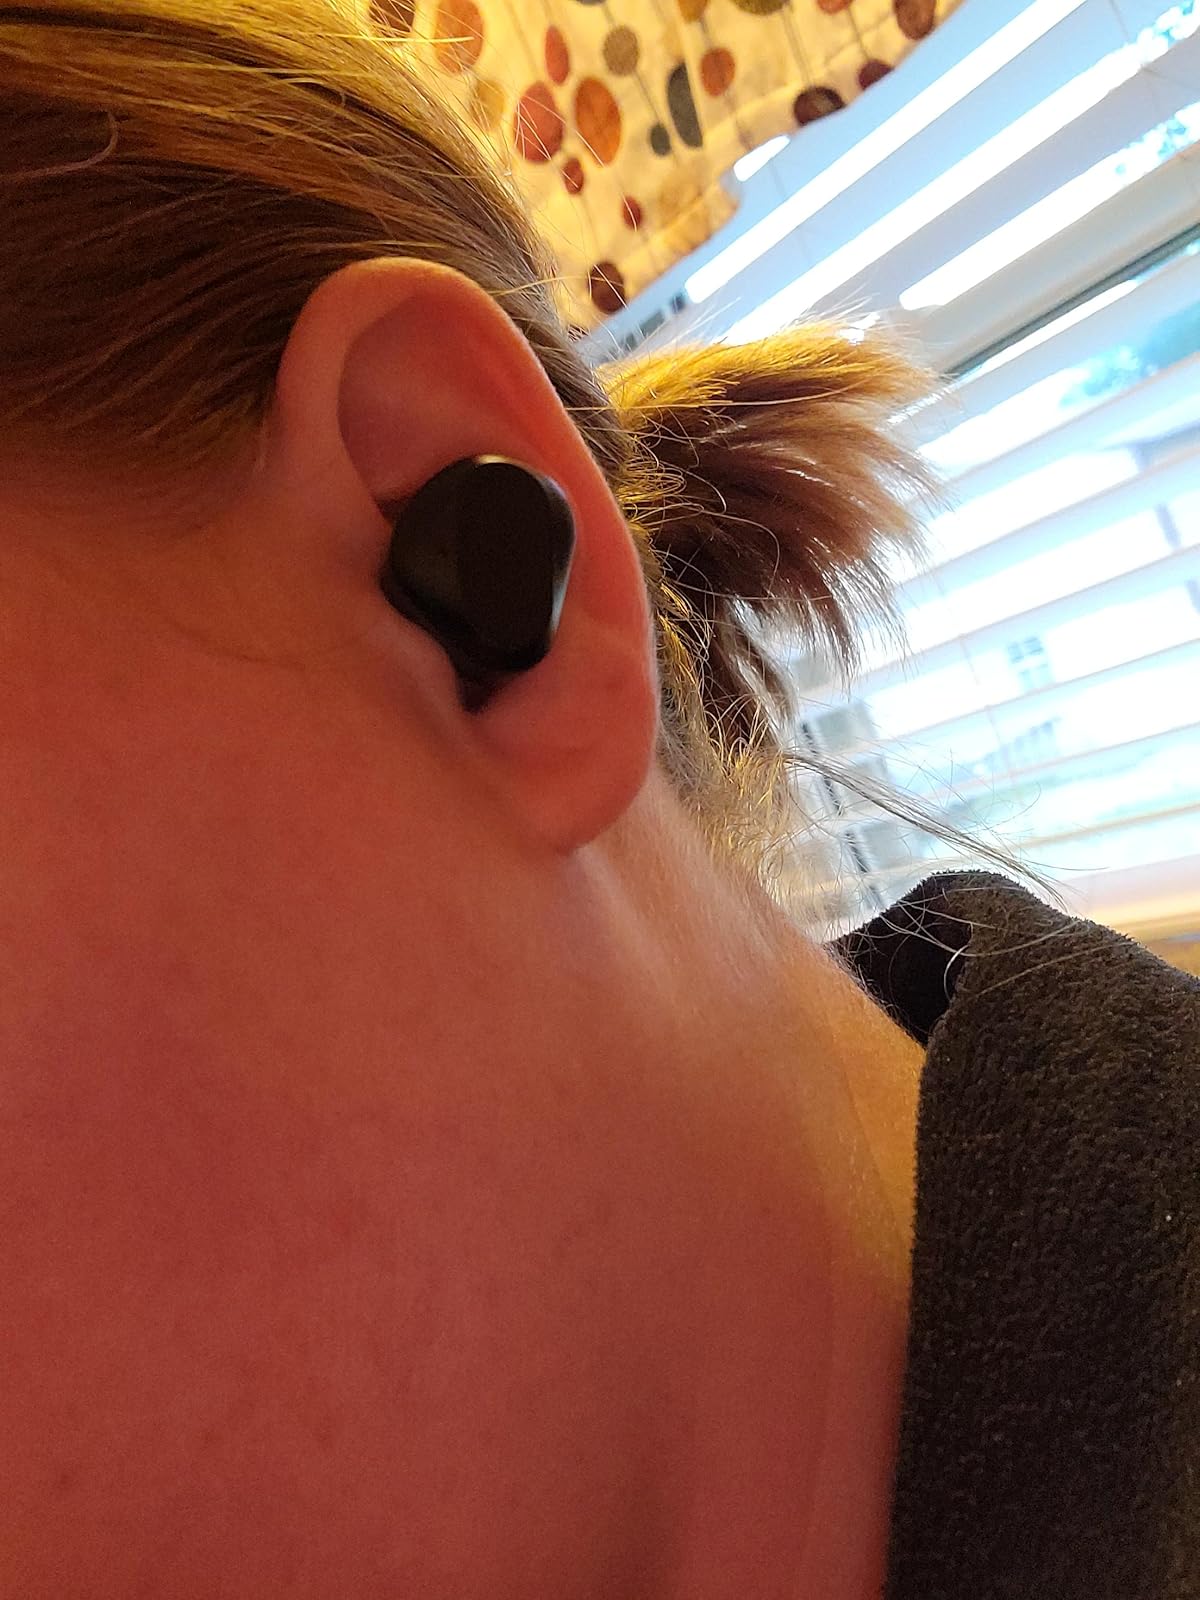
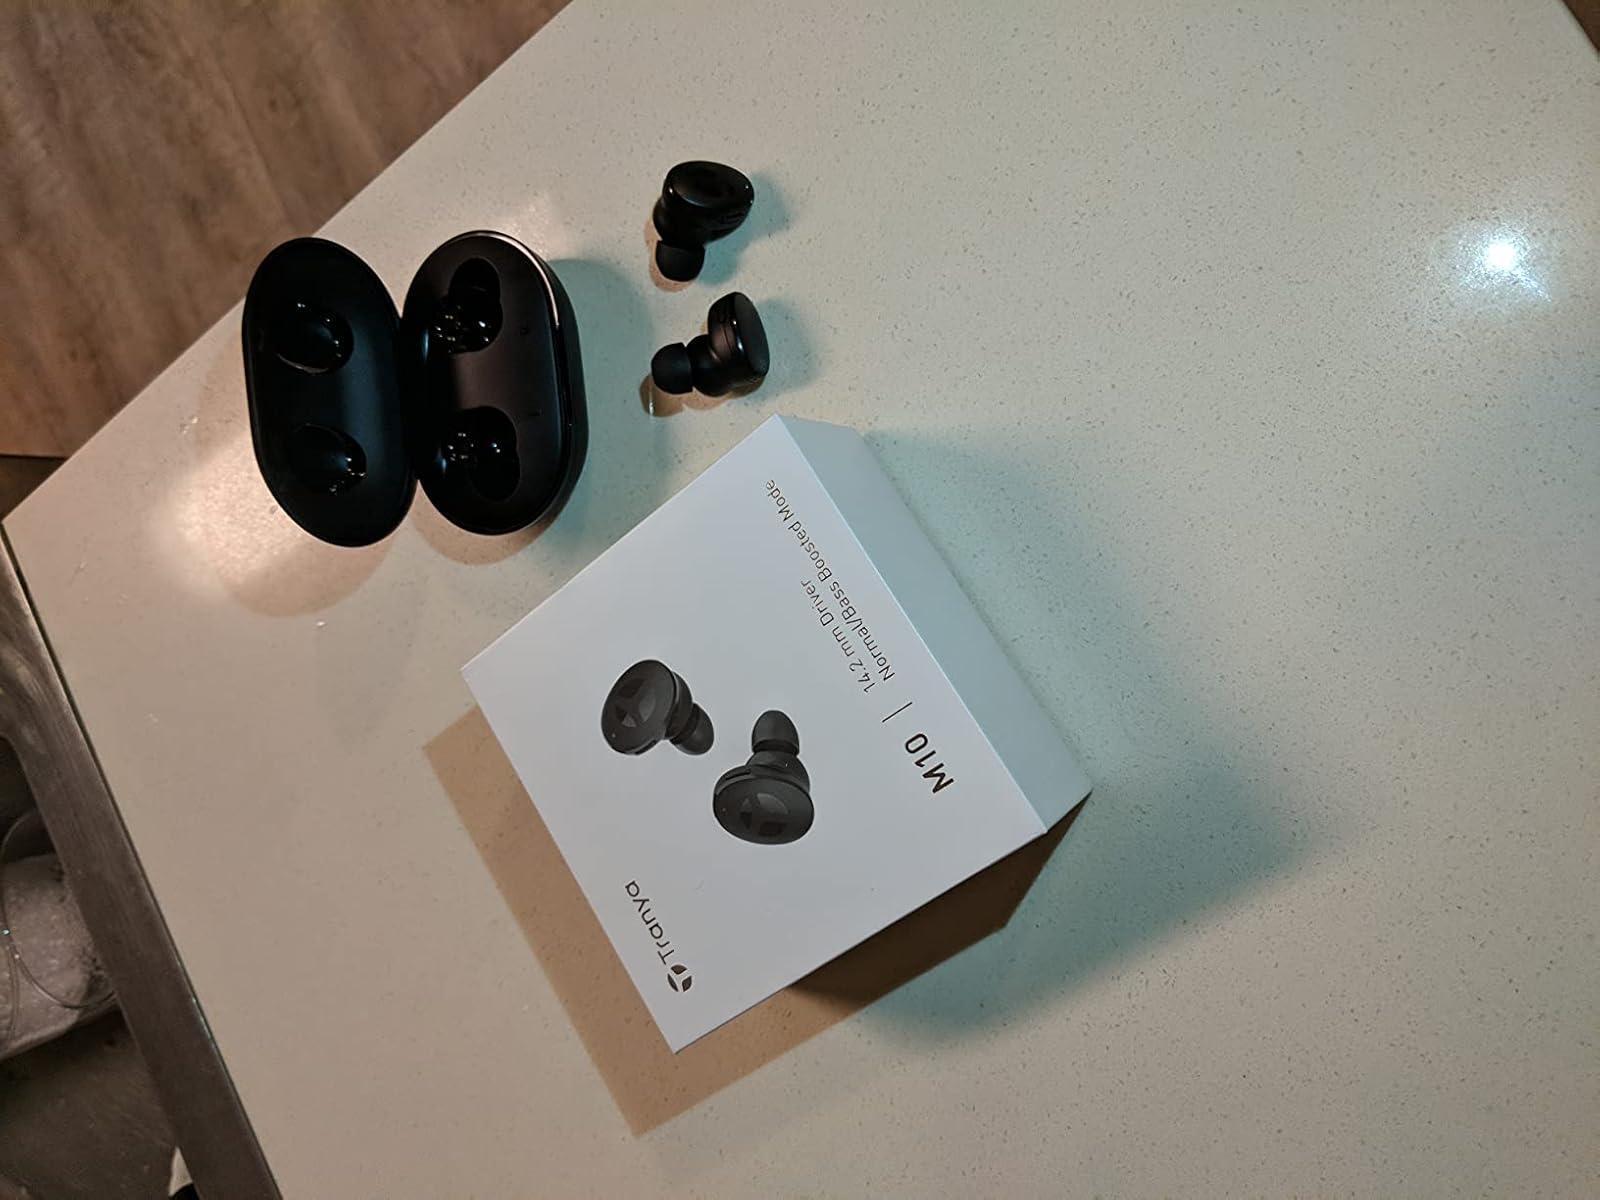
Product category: earbuds
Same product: no